Jazz

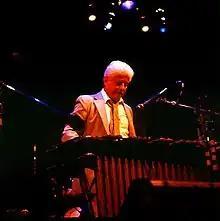
Tito Puente, known as the "King of Latin Jazz."

Mario Bauzá introduced bebop innovator Dizzy Gillespie to Cuban conga drummer and composer Chano Pozo. Gillespie and Pozo's brief collaboration produced some of the most enduring Afro-Cuban jazz standards. "Manteca" (1947) is the first jazz standard to be rhythmically based on clave. According to Gillespie, Pozo composed the layered, contrapuntal guajeos (Afro-Cuban ostinatos) of the A section and the introduction, while Gillespie wrote the bridge. Gillespie recounted: "If I'd let it go like [Chano] wanted it, it would have been strictly Afro-Cuban all the way. There wouldn't have been a bridge. I thought I was writing an eight-bar bridge, but ... I had to keep going and ended up writing a sixteen-bar bridge." The bridge gave "Manteca" a typical jazz harmonic structure, setting the piece apart from Bauza's modal "Tanga" of a few years earlier.